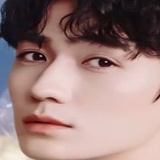
diễn viên Chu Nhất Long